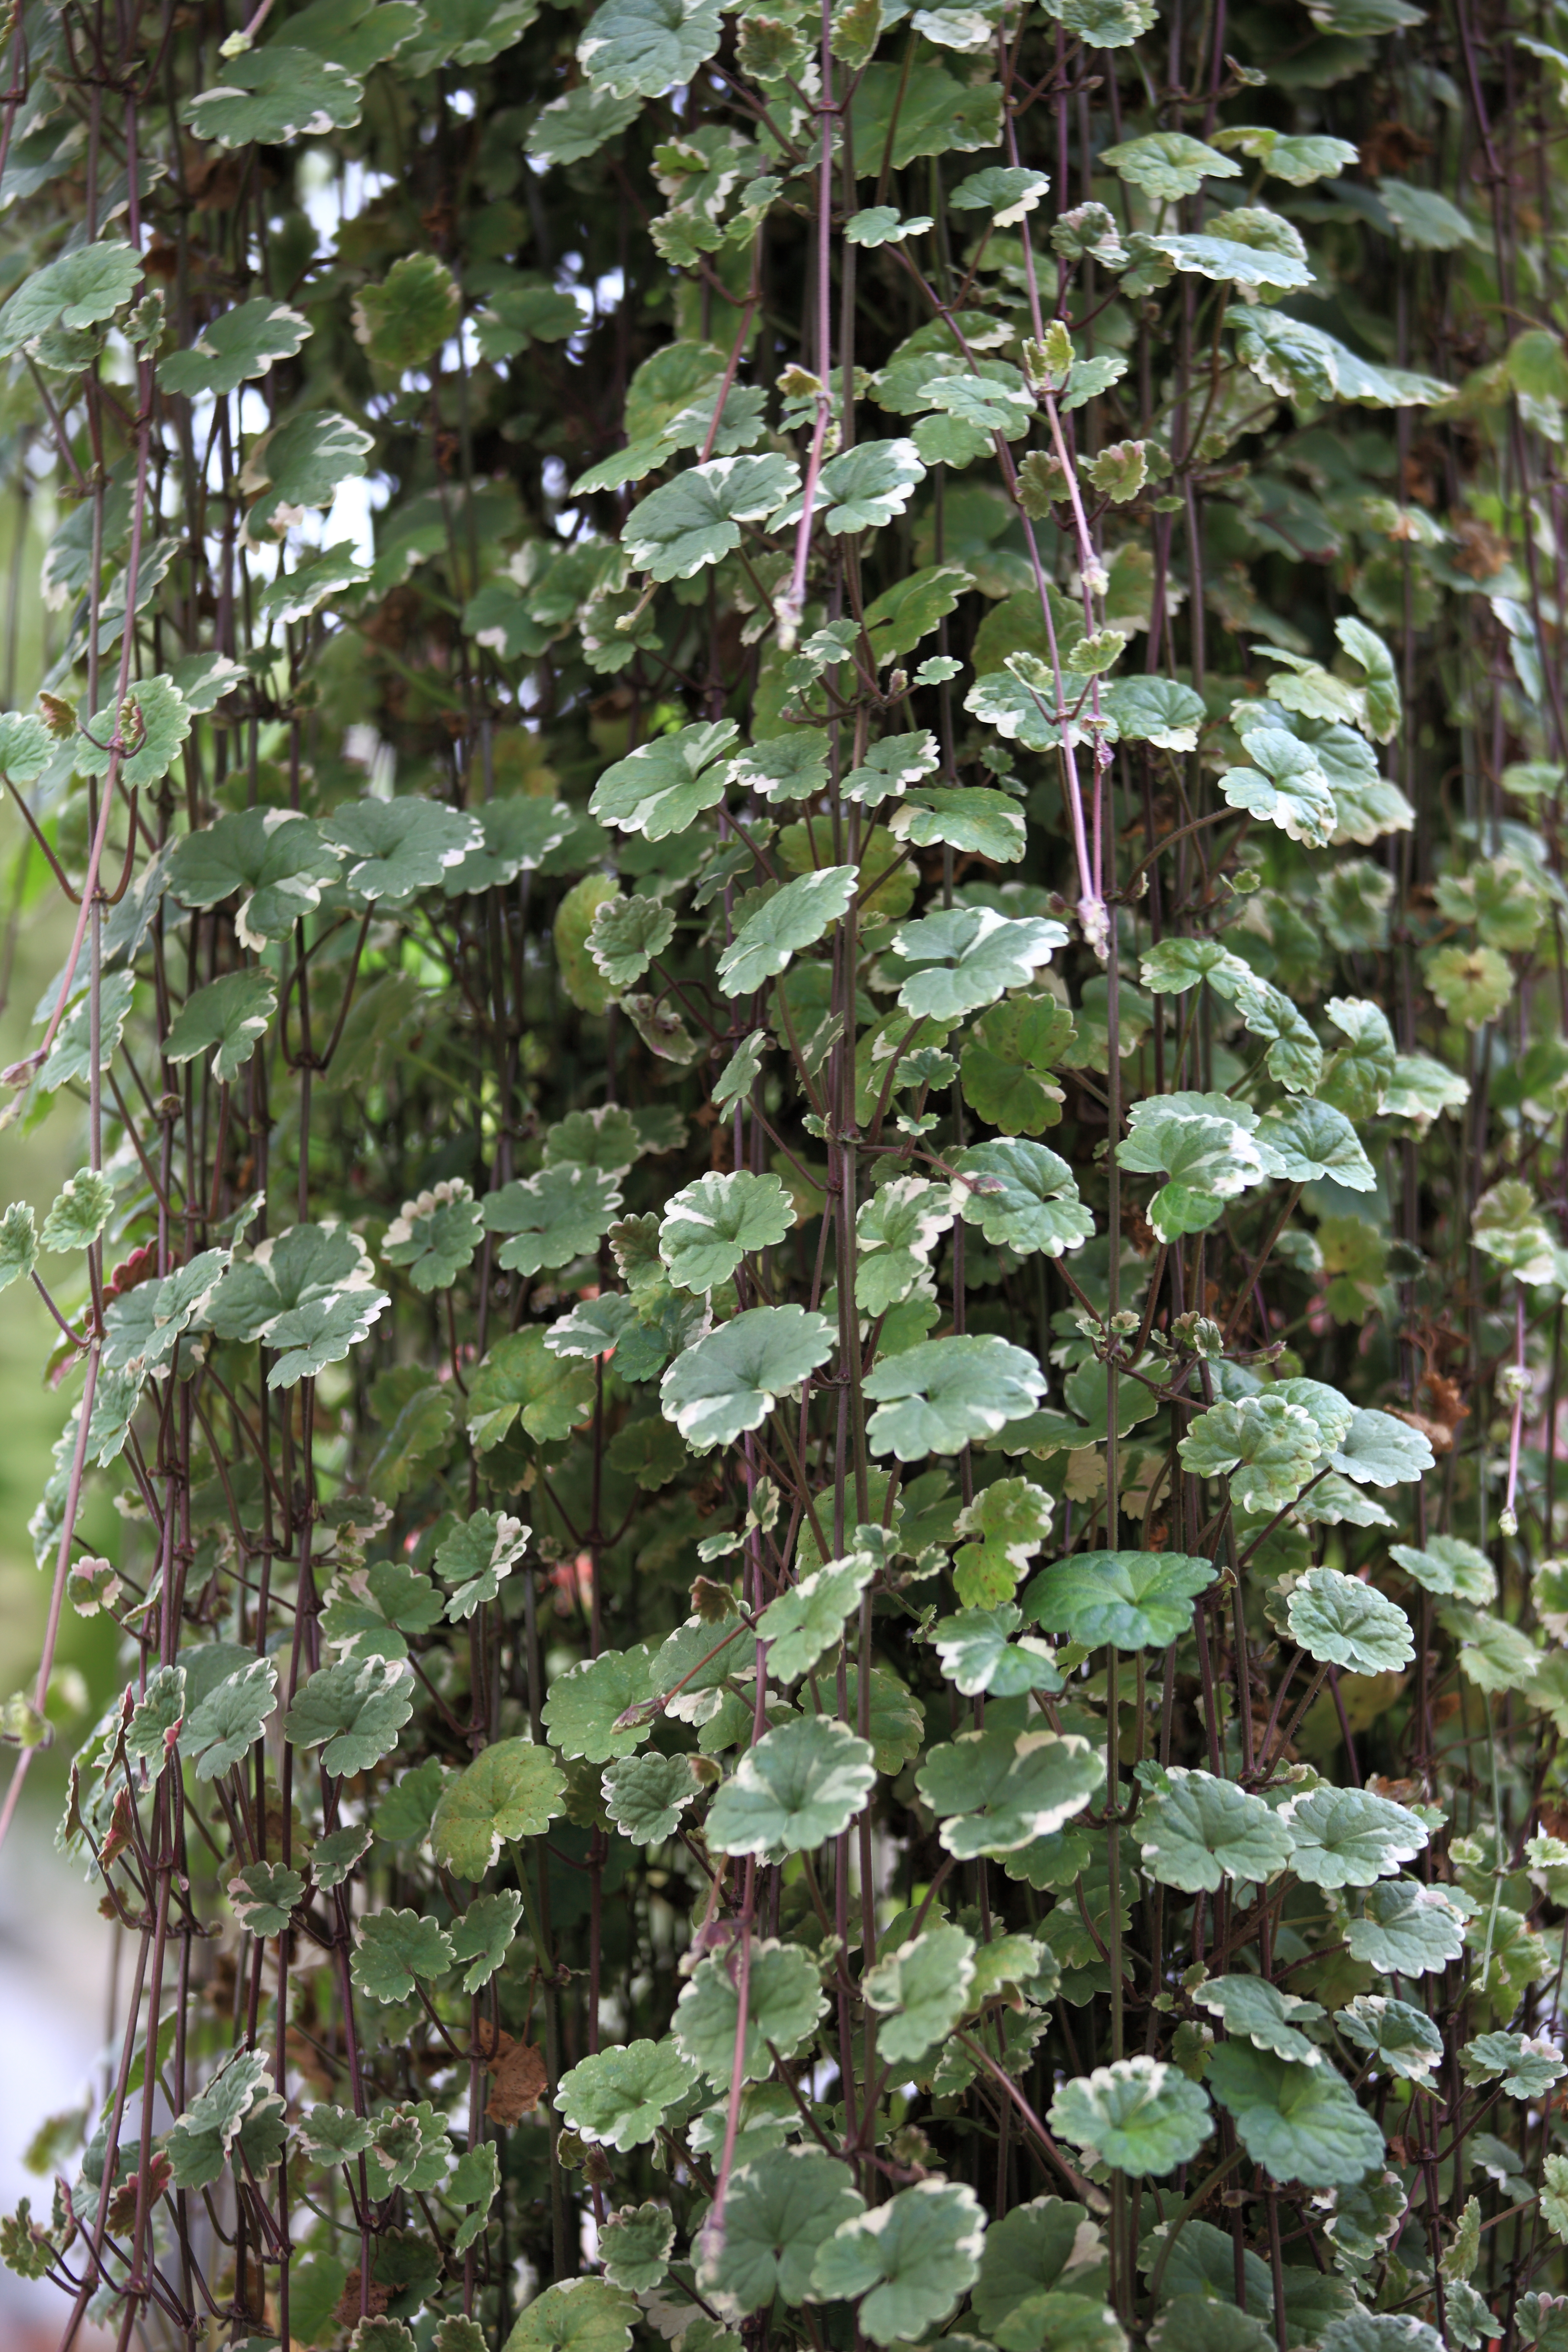
tree, plant, leaf, flower, pattern, green, high, herb, produce, ivy, evergreen, botany, background, shrub, deciduous, wallpaper, 5d, hires, markii, hi, res, resolution, flowering plant, annual plant, woody plant, land plant, apiales